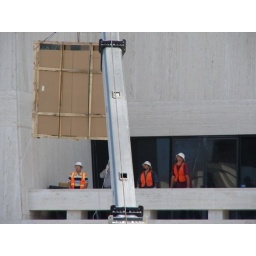
Bringing in the glass window